Iker Muniain

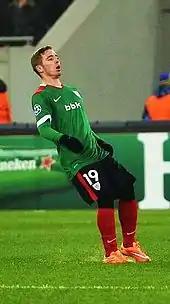
Muniain in a Champions League game against Shakhtar Donetsk in 2014

Muniain was an undisputed starter in the 2010–11 campaign, featuring as a left winger for the Joaquín Caparrós-led side. On 17 April 2011, he scored a last-minute goal in a 2–1 away defeat of CA Osasuna in his hometown; he was initially booked for taking his hand to his ear during his celebrations (before signing for Athletic he played for UDC Txantrea in Pamplona, and always considered Osasuna a rival organisation. He did clarify that, just because he had affection for a particular organisation, it did not mean he held any animosity towards any others) which meant a suspension for his fifth yellow card of the season, but it was later lifted. Now allowed to take part in the following matchday, the derby against Real Sociedad, he netted another in a 2–1 home victory.